Legendary horses of Pas-de-Calais

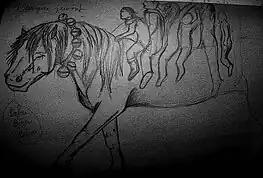

The legendary horses of Pas-de-Calais are fabulous, diabolical white animals, mentioned in the folklore of Artois, Ternoise and Boulonnais under various names. The "blanque mare" is said to appear at dusk or in the middle of the night to deceive children and men. She would tempt the latter to ride her, and her back could stretch to accommodate, usually, up to seven riders. Once they had settled on her back, she would lure them into traps or throw them into the water. This animal is also mentioned under the same name in Samer.